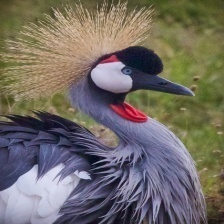
Species: AFRICAN CROWNED CRANE
Scientific name: BALEARICA REGULORUM
ImageNet parent category: crane